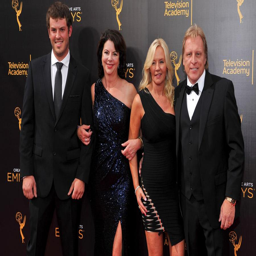
person , actor and guests on the red carpet at award .